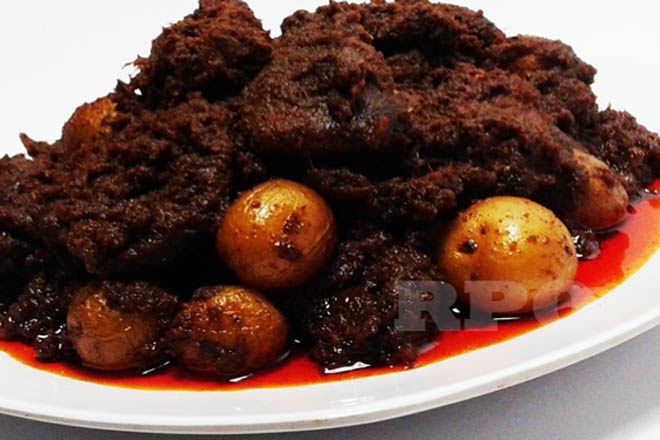
Label: daging_rendang